Butterflyfish

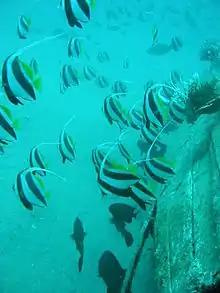
Fish bearing two strong black stripes separated by one strong white stripe with long white tendril as dorsal fin

Butterflyfish mostly range from in length. The largest species, the lined butterflyfish and the saddle butterflyfish, "C. ephippium", grow to . The common name references the brightly coloured and strikingly patterned bodies of many species, bearing shades of black, white, blue, red, orange, and yellow. Other species are dull in colour. Butterflyfish are a boundless, different group of marine percoids with delegates on practically all coral reef frameworks and in every single tropical ocean. Their bright and color patterns have drawn in much consideration, creating an abundance of data about their conduct and environment. Many have eyespots on their flanks and dark bands across their eyes, not unlike the patterns seen on butterfly wings. Their deep, laterally narrow bodies are easily noticed through the profusion of reef life. The conspicuous coloration of butterflyfish may be intended for interspecies communication. Butterflyfish have uninterrupted dorsal fins with tail fins that may be rounded or truncated, but are never forked.